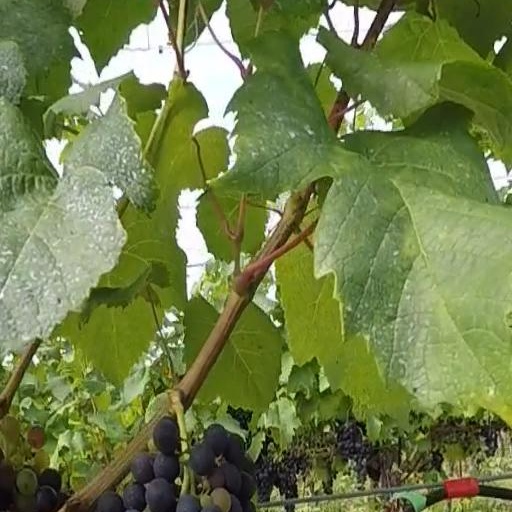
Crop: grape